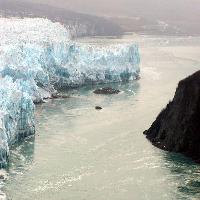
Weather: cloudy or overcast